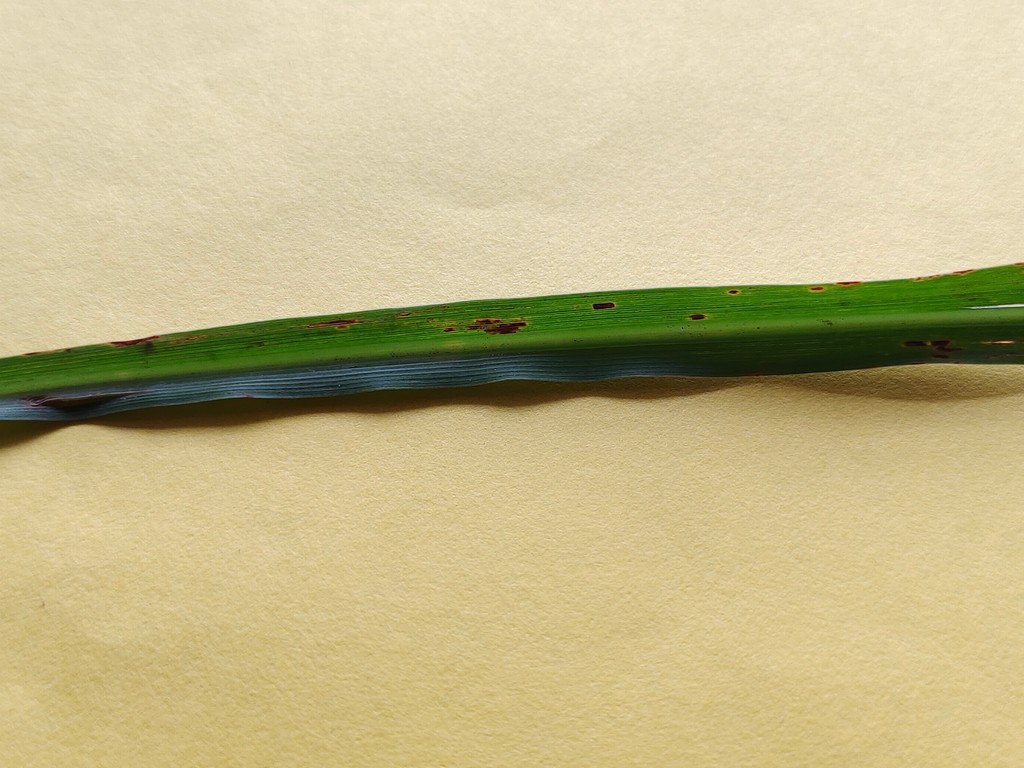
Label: Unhealthy